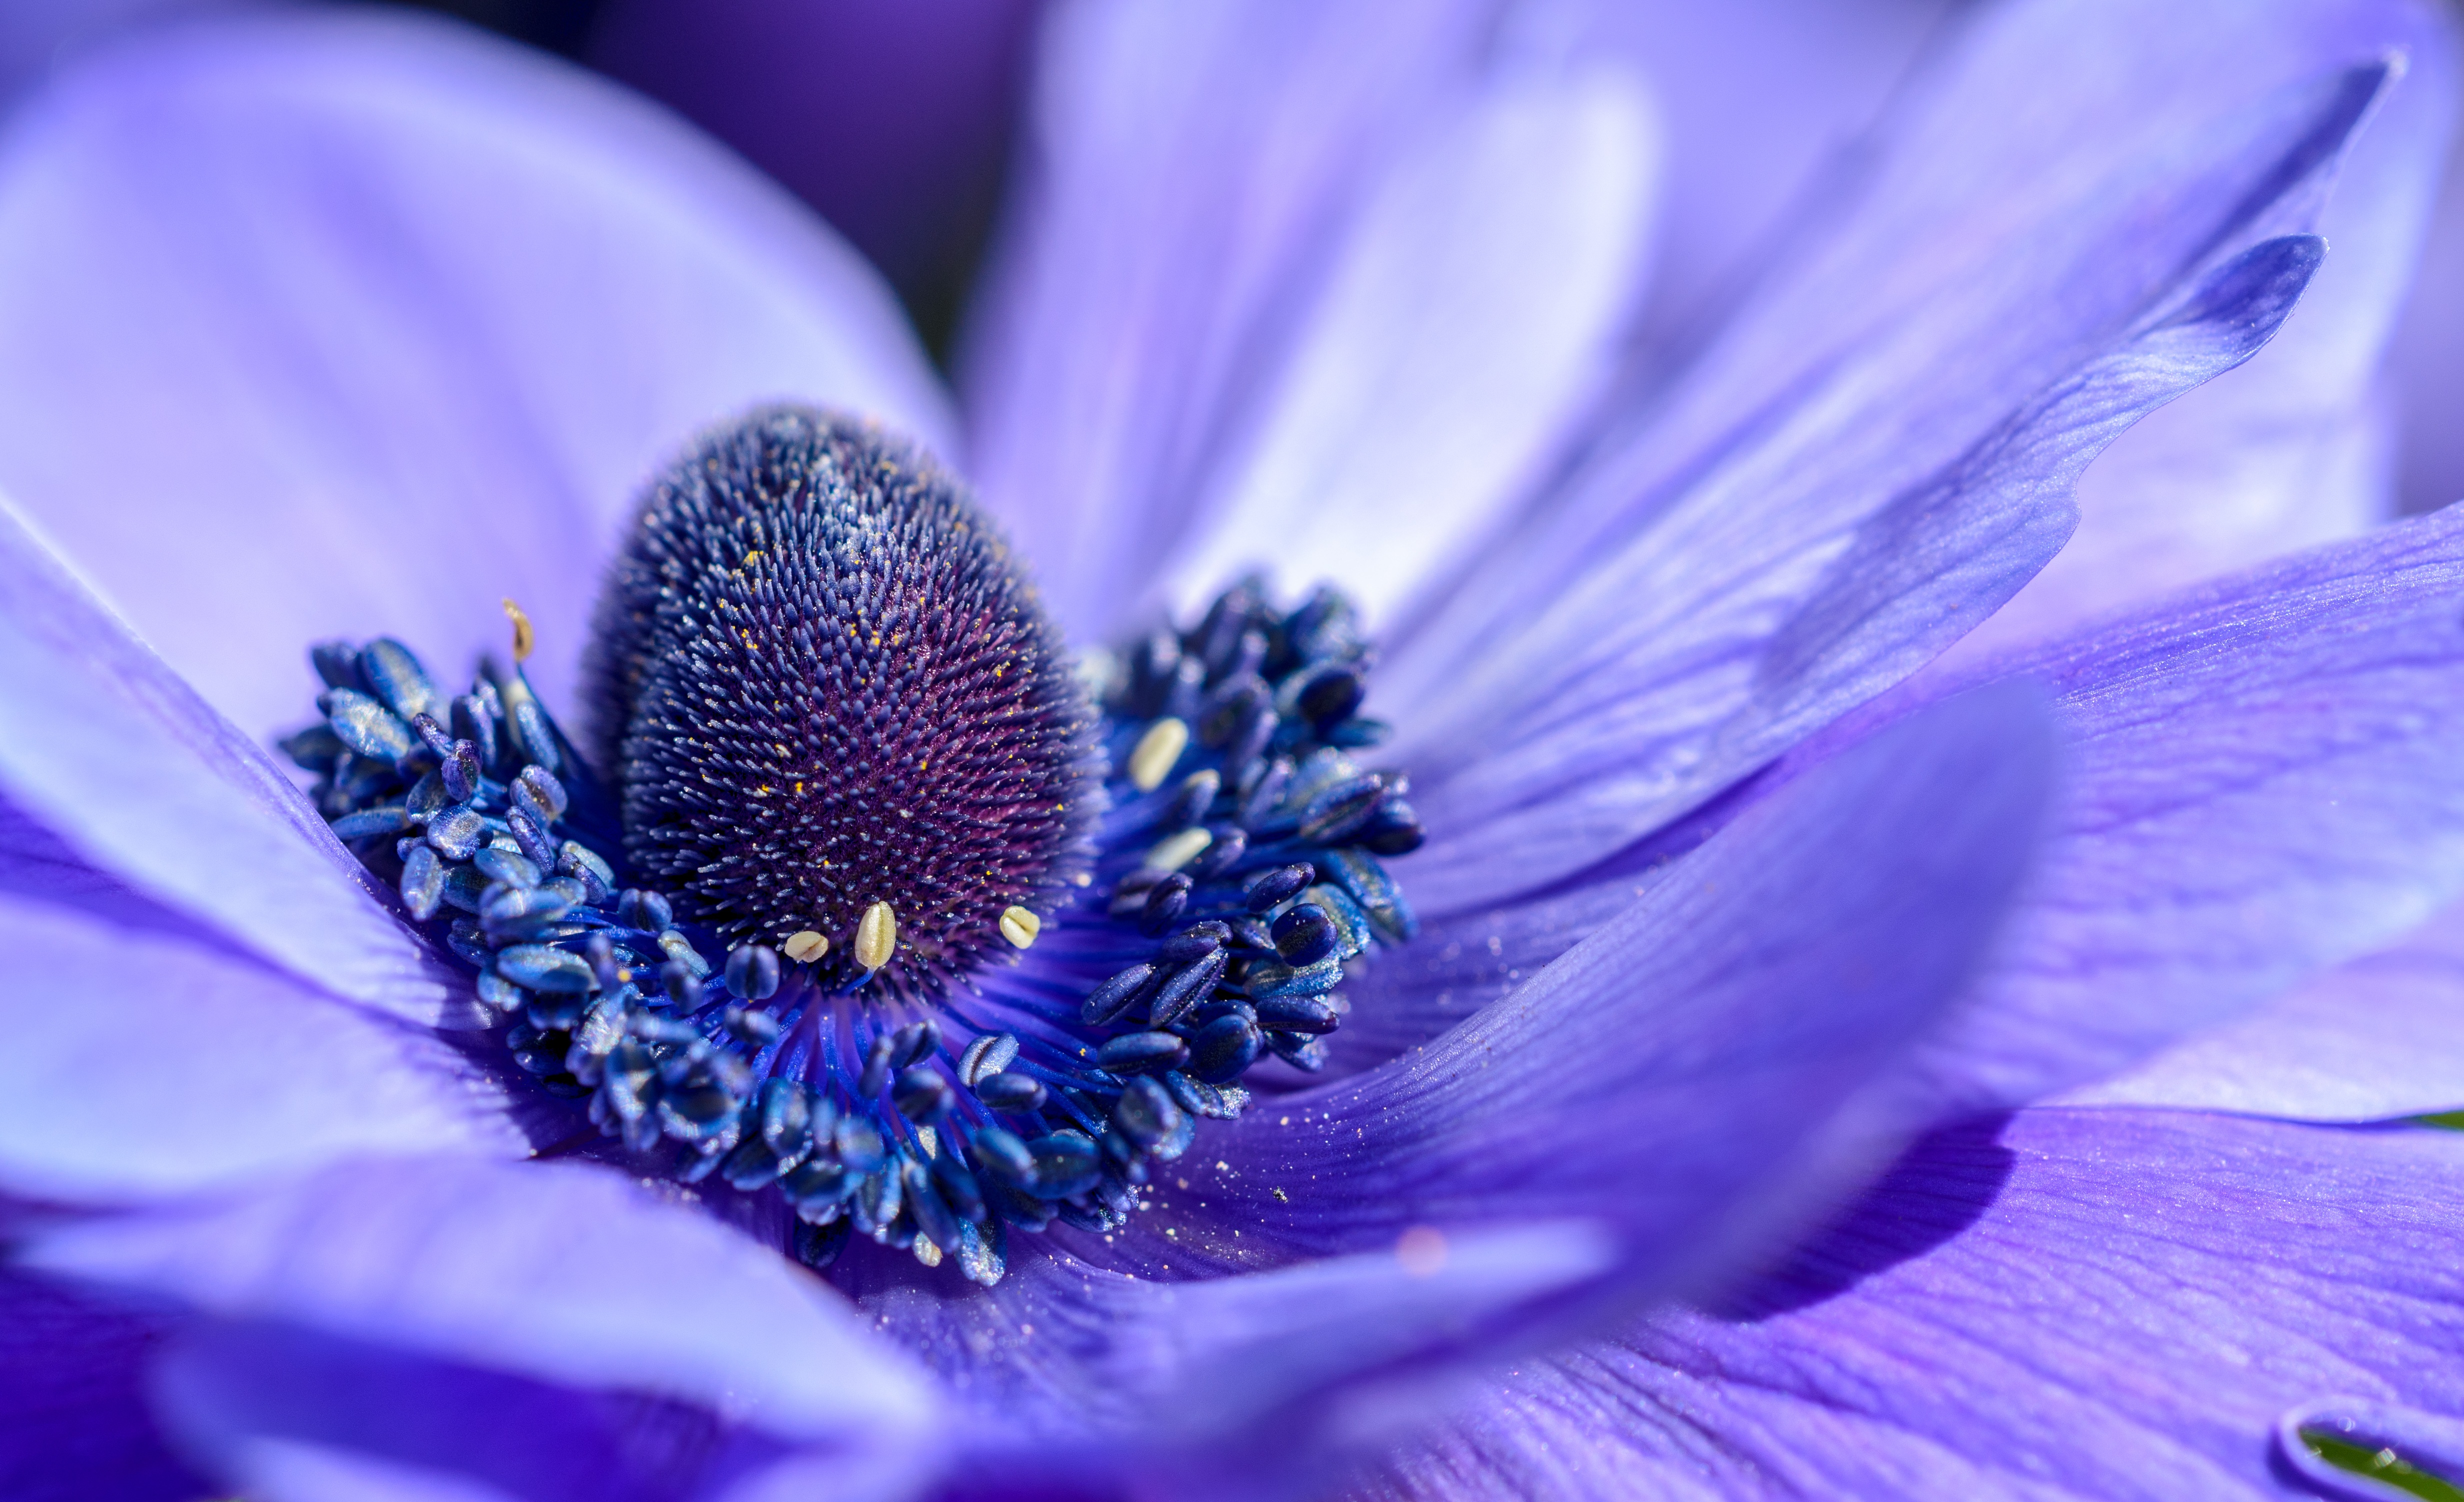
nature, blossom, plant, photography, flower, purple, petal, bloom, floral, pollen, spring, color, natural, fresh, blue, flora, wildflower, close up, bright, anemone, macro photography, flowering plant, land plant